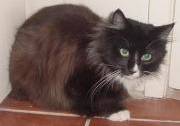
Label: cat